George M. S. Schulz

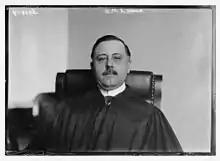

George M.S. Schulz (February 17, 1871 – April 7, 1930) was a surrogate court judge and a member of both houses of the New York State Legislature.